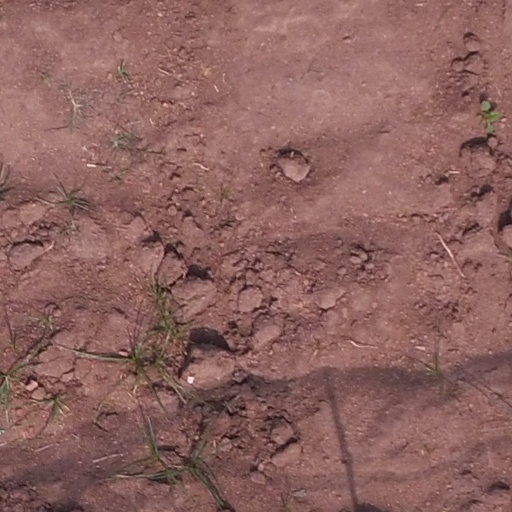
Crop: maize; corn